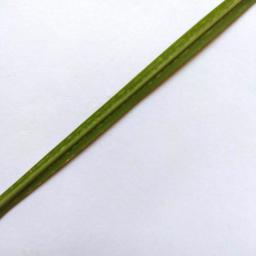
Label: Rice___Healthy